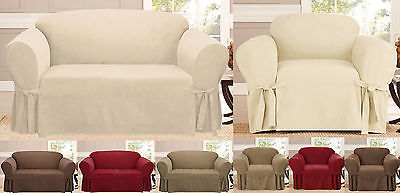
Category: sofa